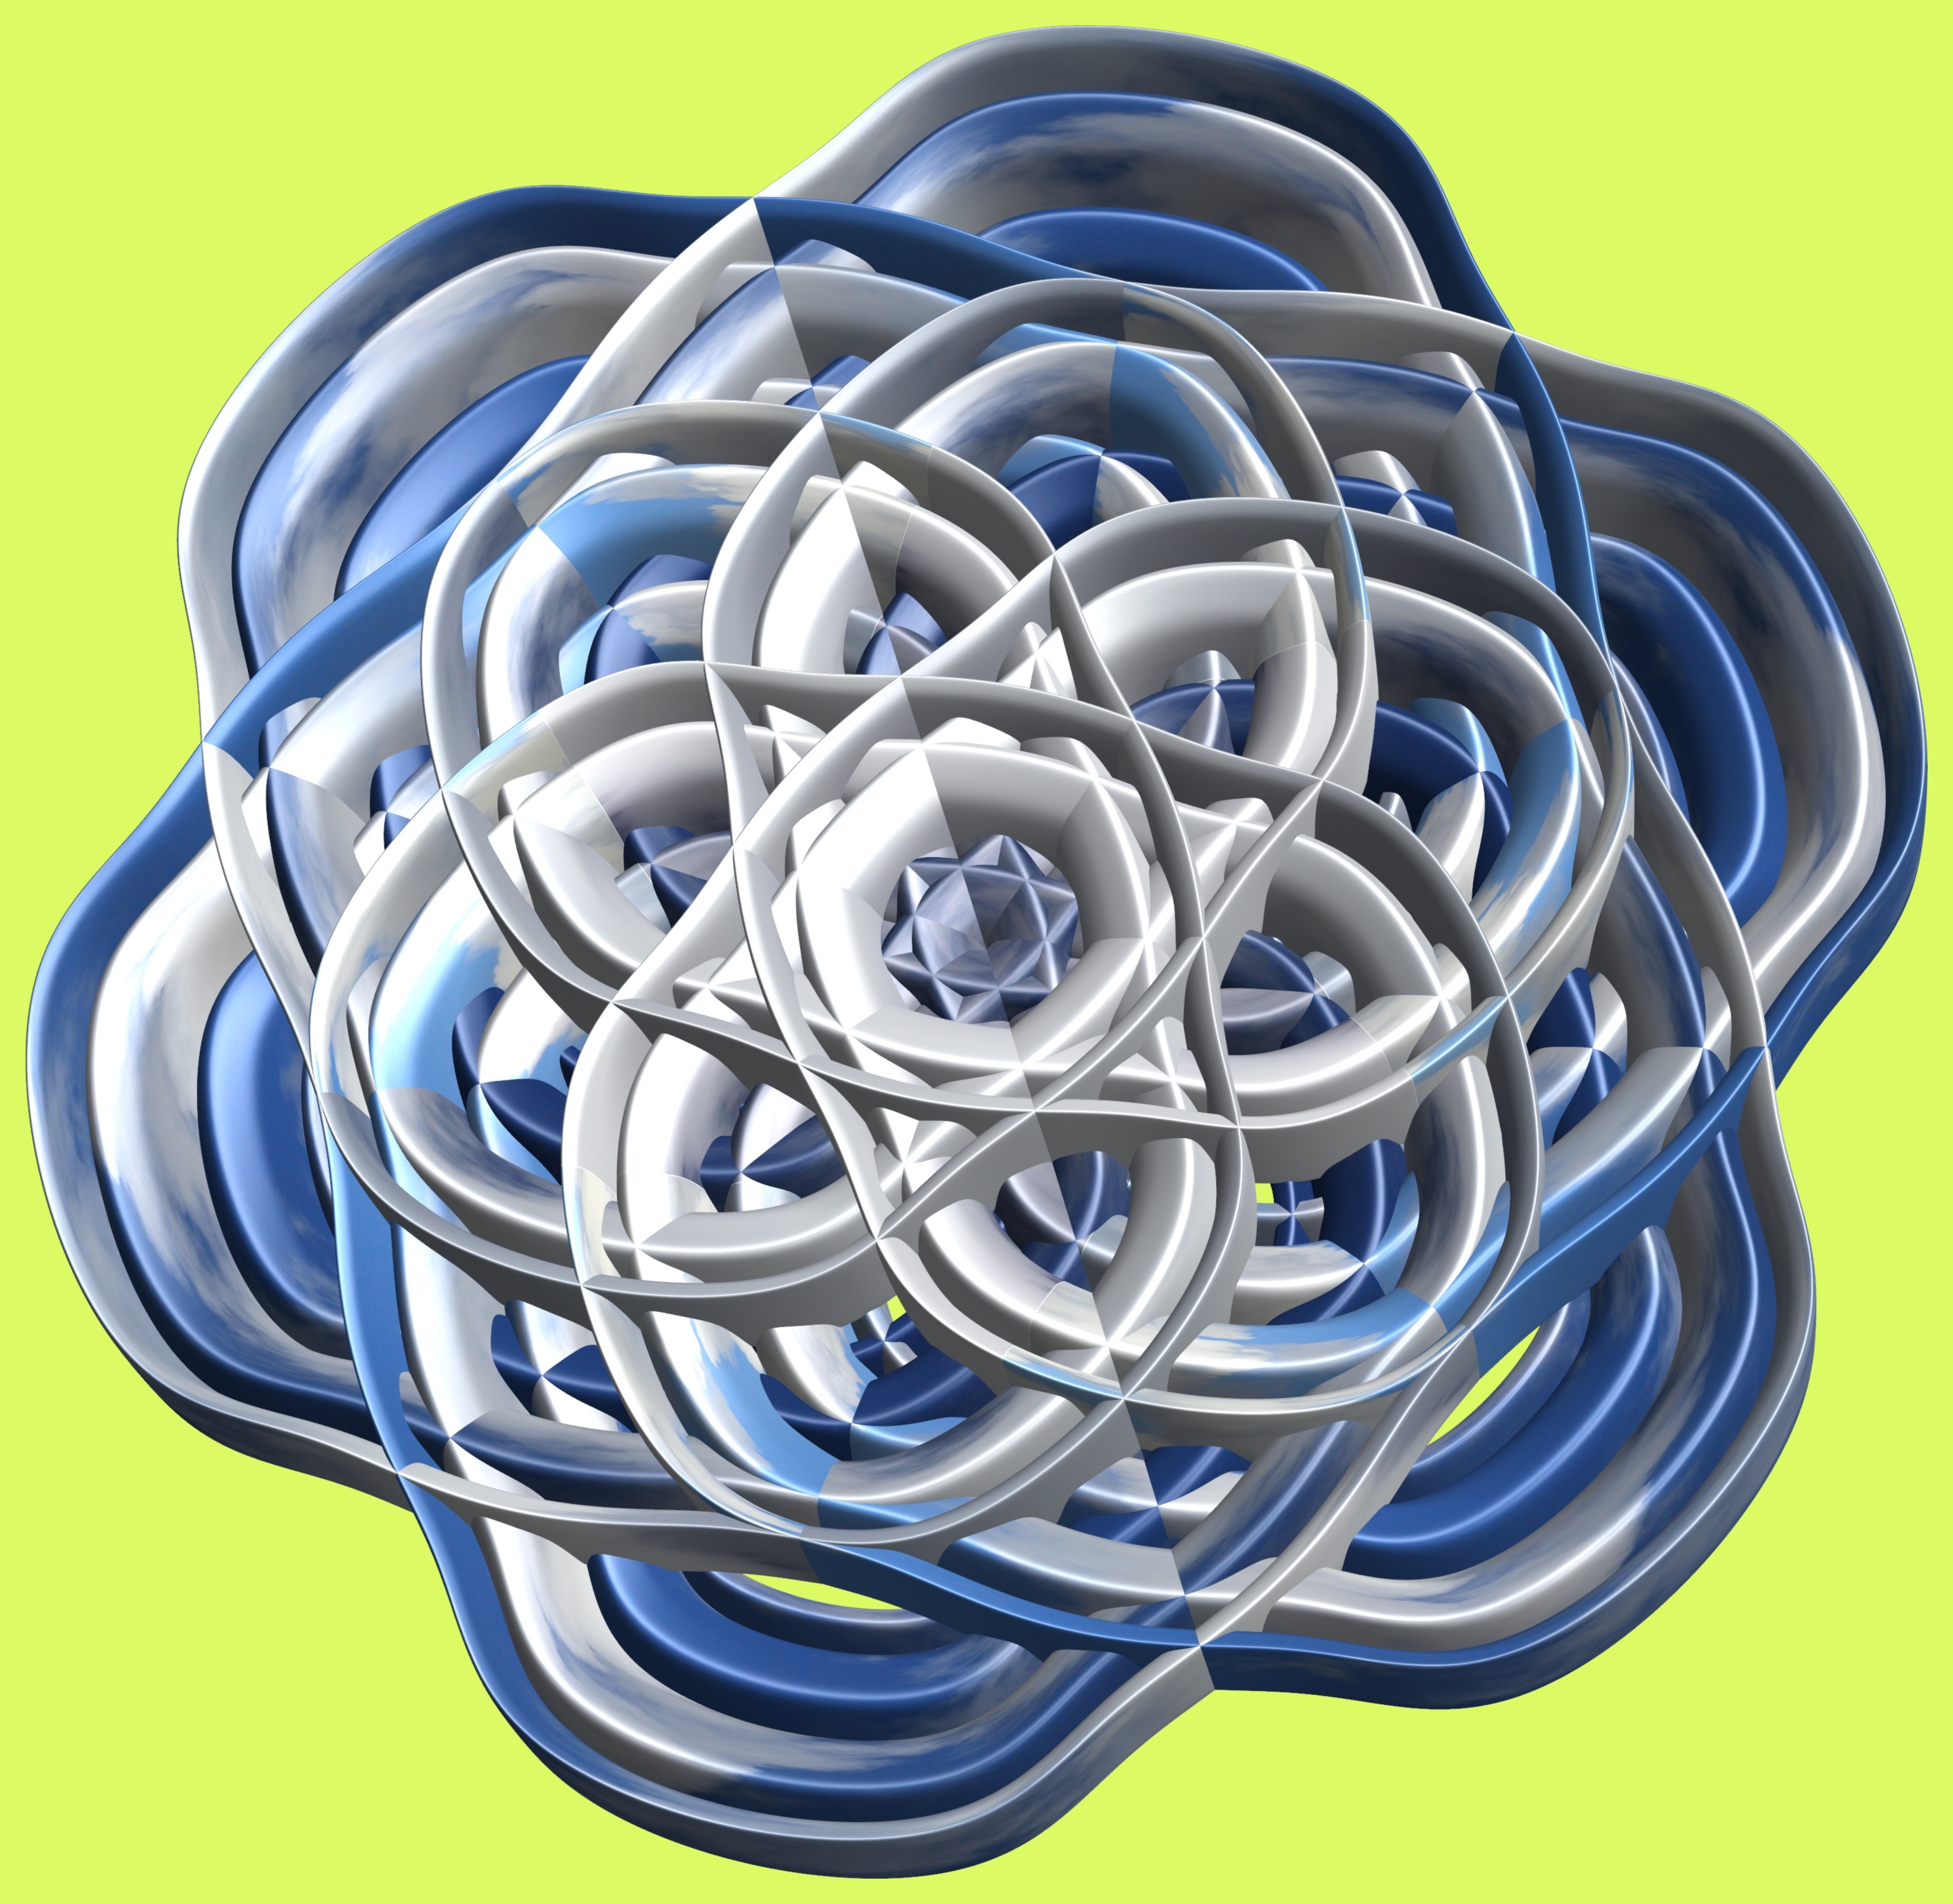
structure, wheel, texture, pattern, circle, font, design, symmetry, 3d, graphic, torus, mathematica, cg, parametricplot3d, code, program, algorithm, mapping